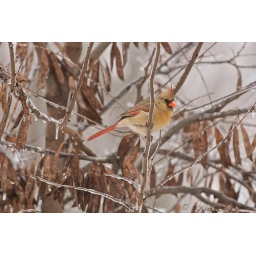
Female cardinal in icy tree